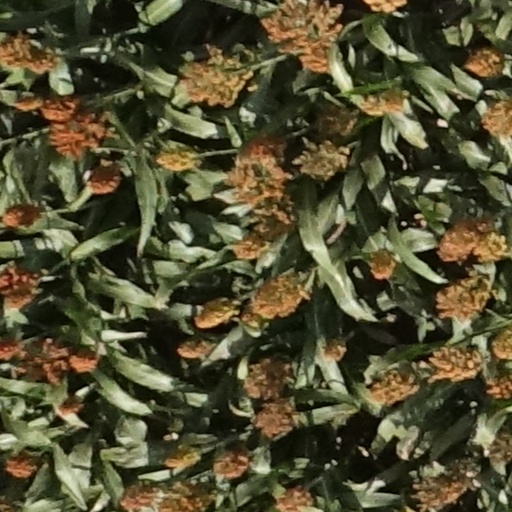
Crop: sorghum